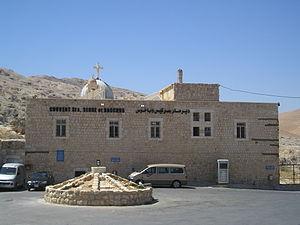
Le monastère Saint-Serge-et-Saint-Bacchus est un monastère grec-catholique melkite situé à Maaloula en Syrie, dans les montagnes du nord de Damas.